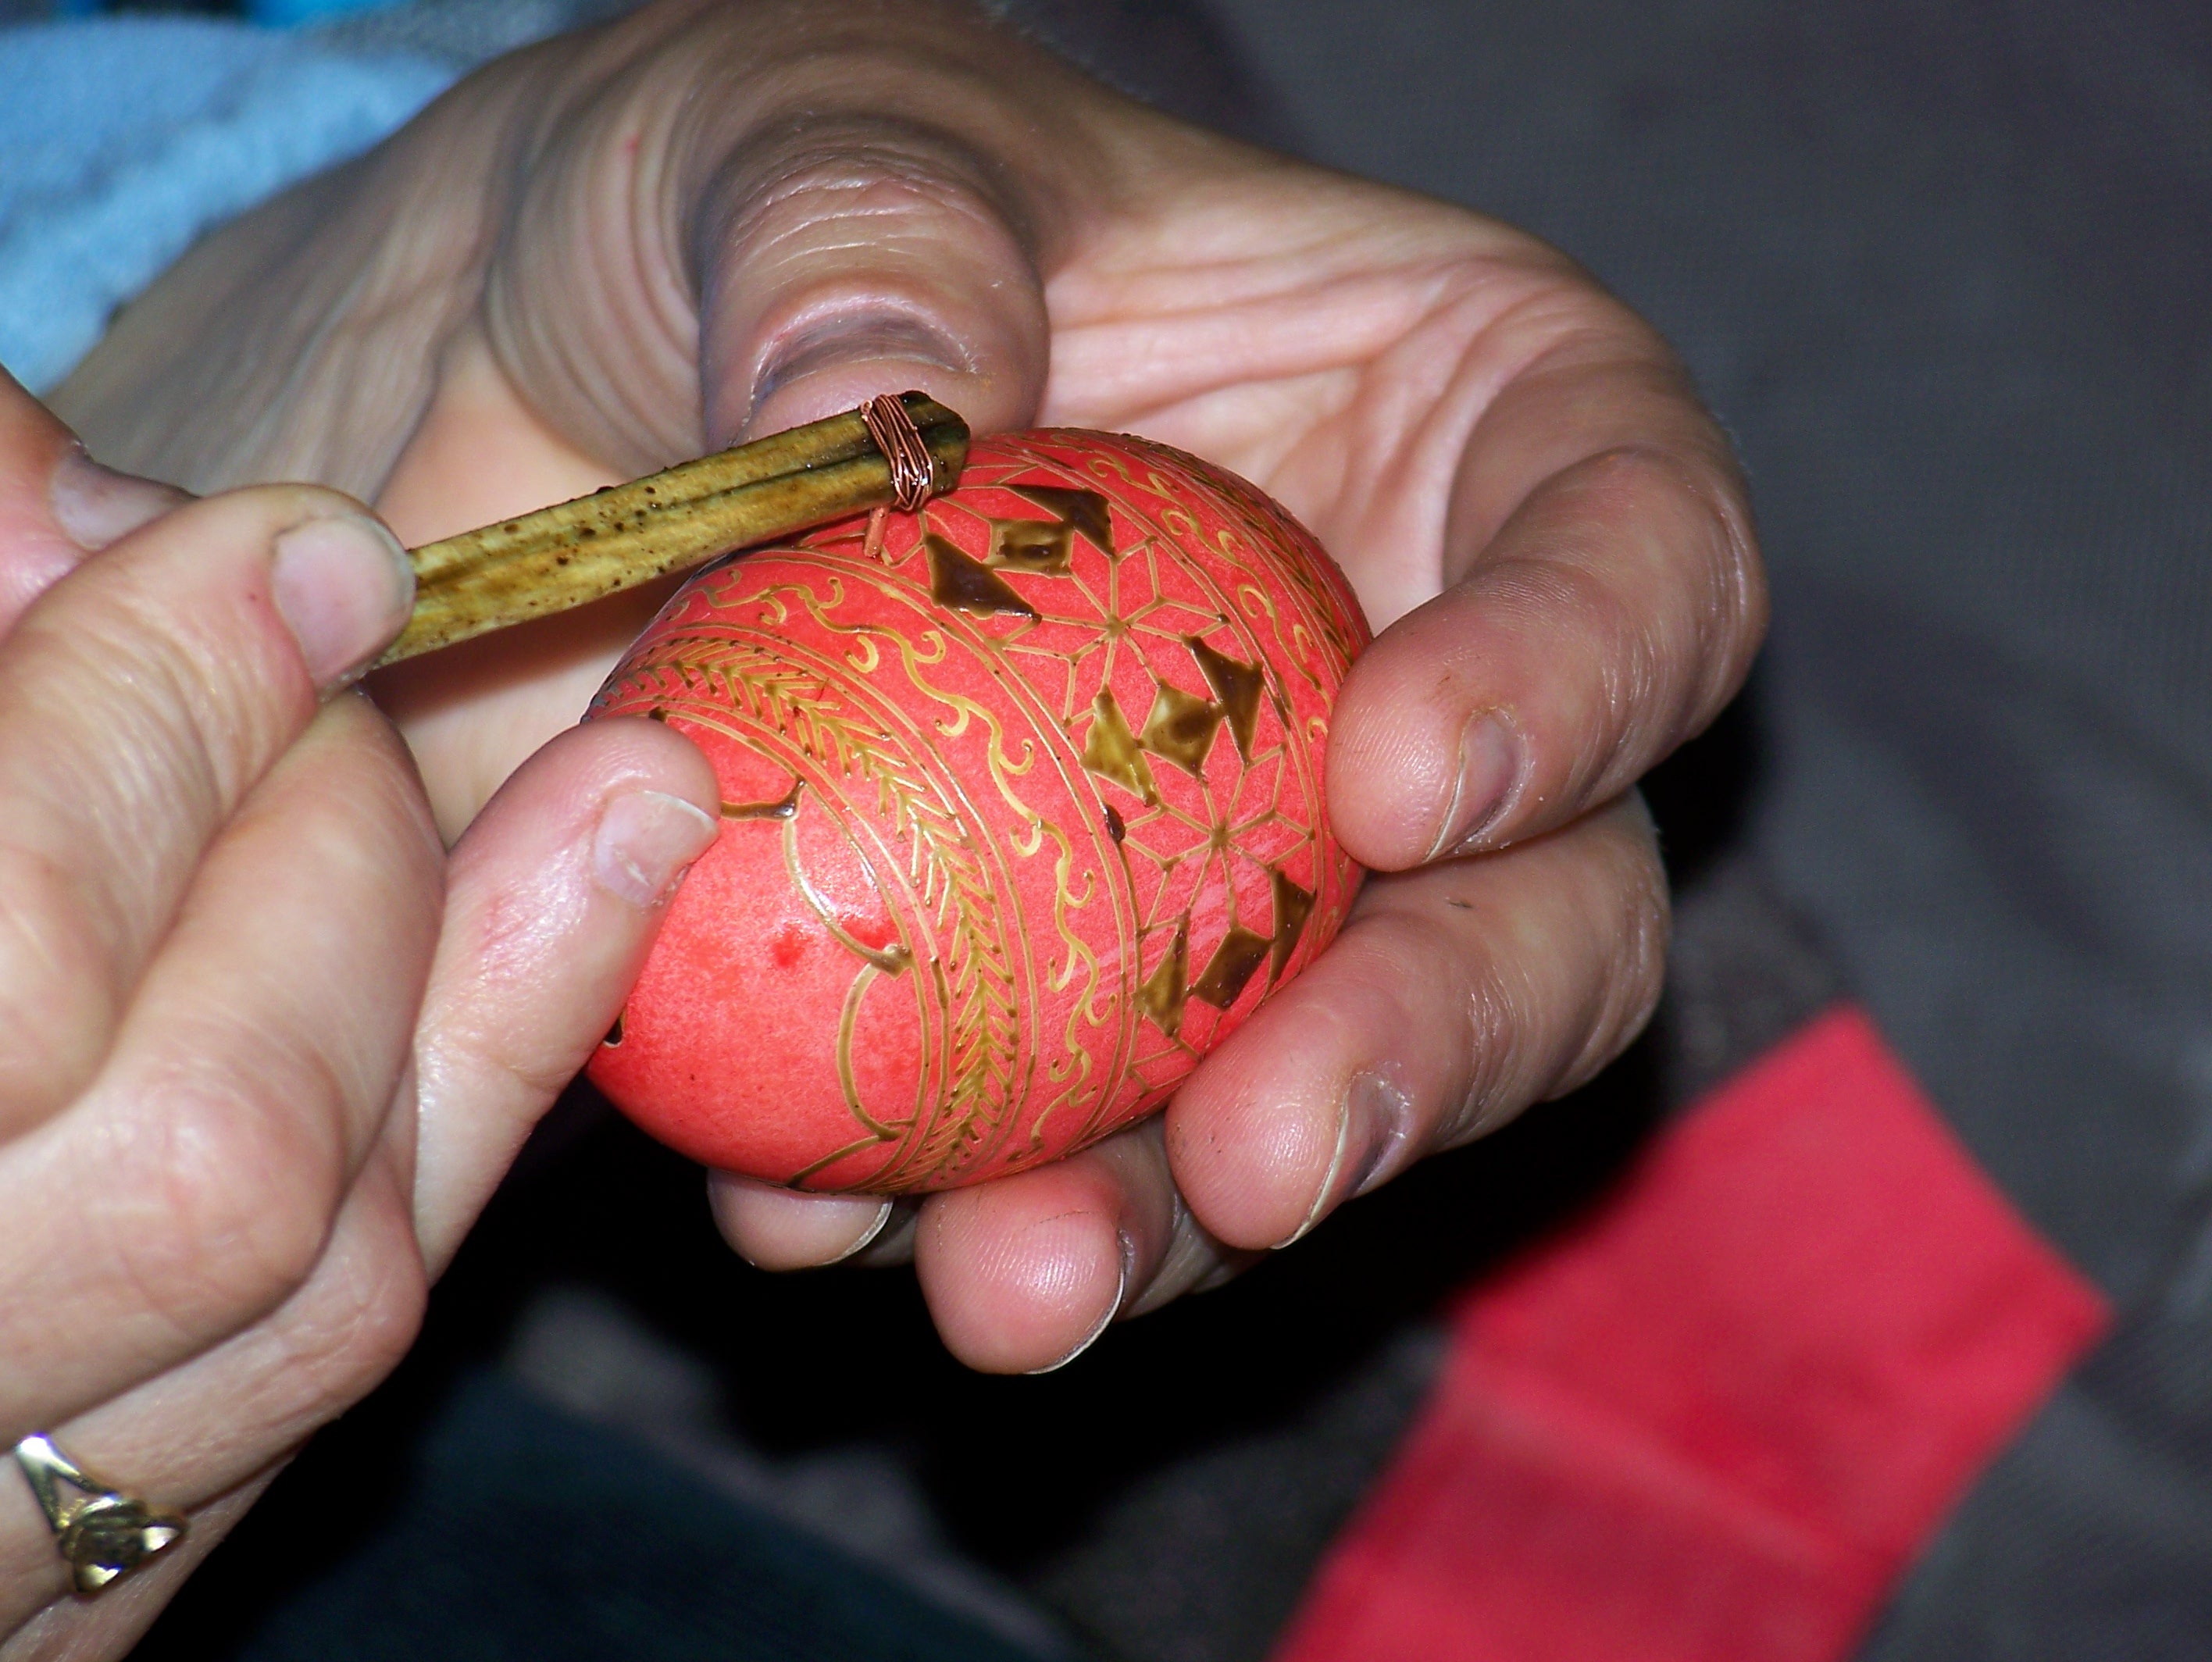
hand, flower, food, red, produce, artist, human body, hands, head, organ, romania, painted ufs